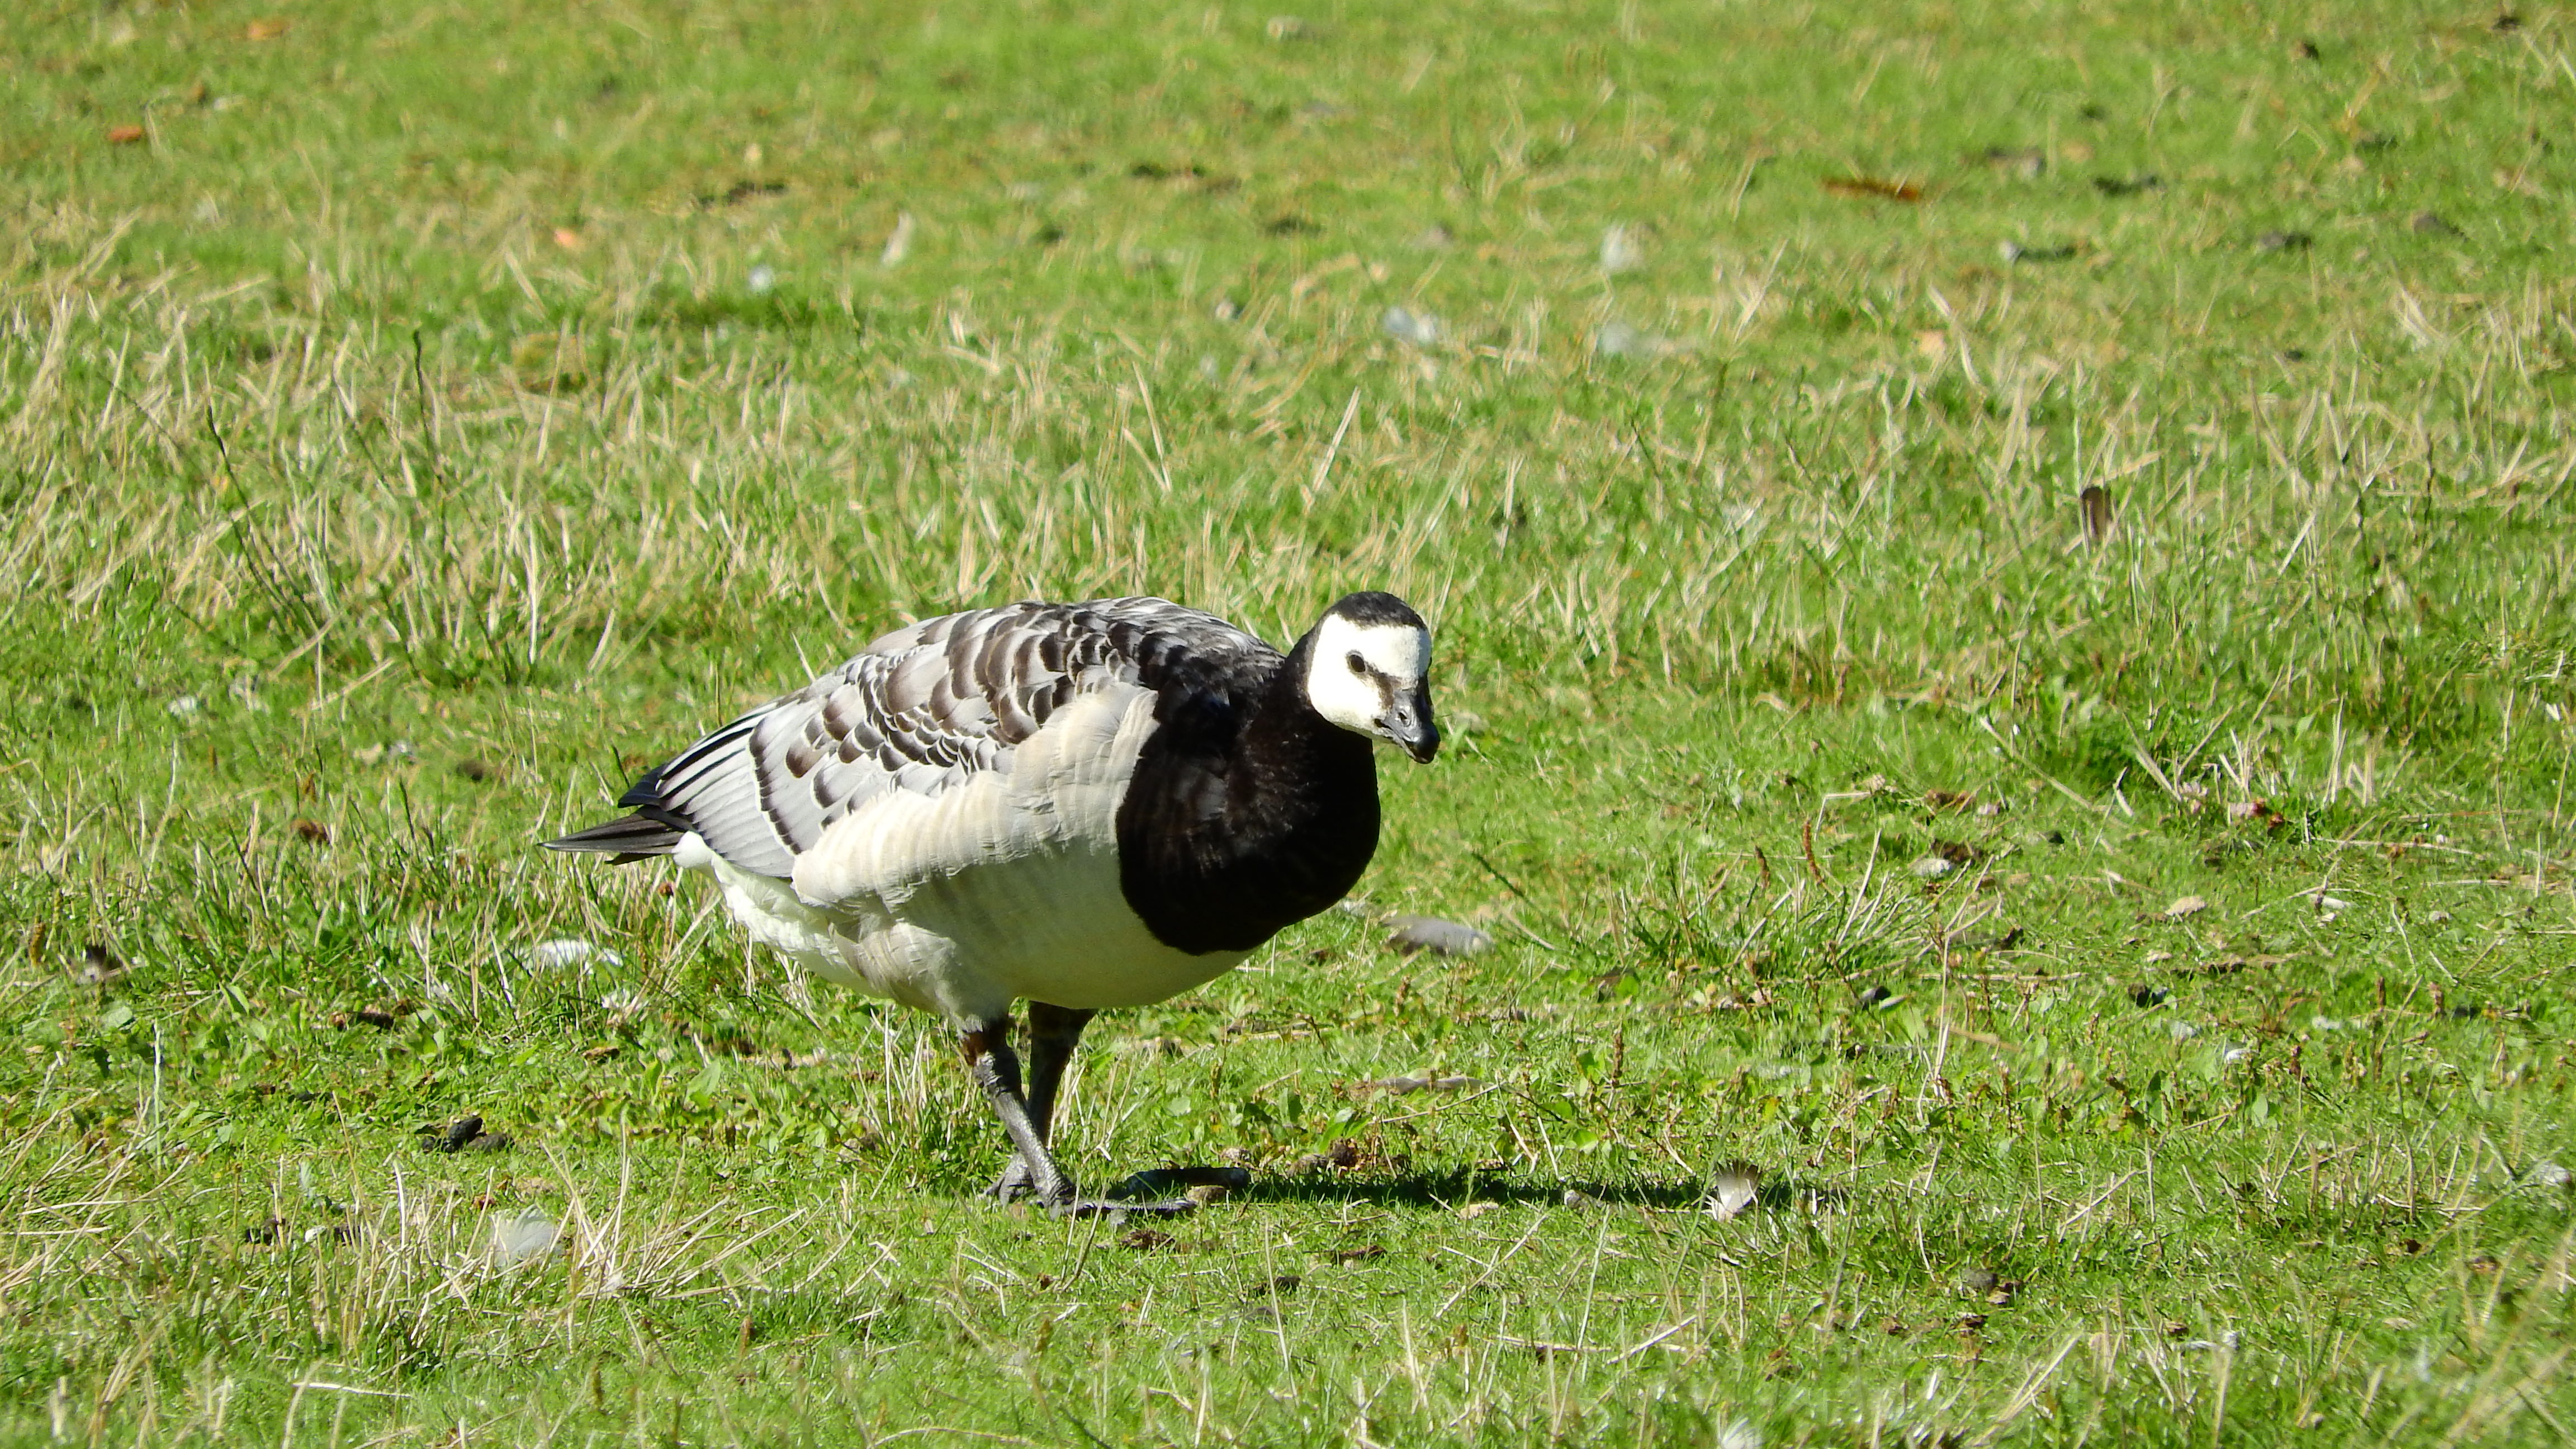
grass, bird, prairie, wildlife, beak, grazing, fauna, birds, feeding, goose, vertebrate, ducks, water bird, canada goose, branta leucopsis